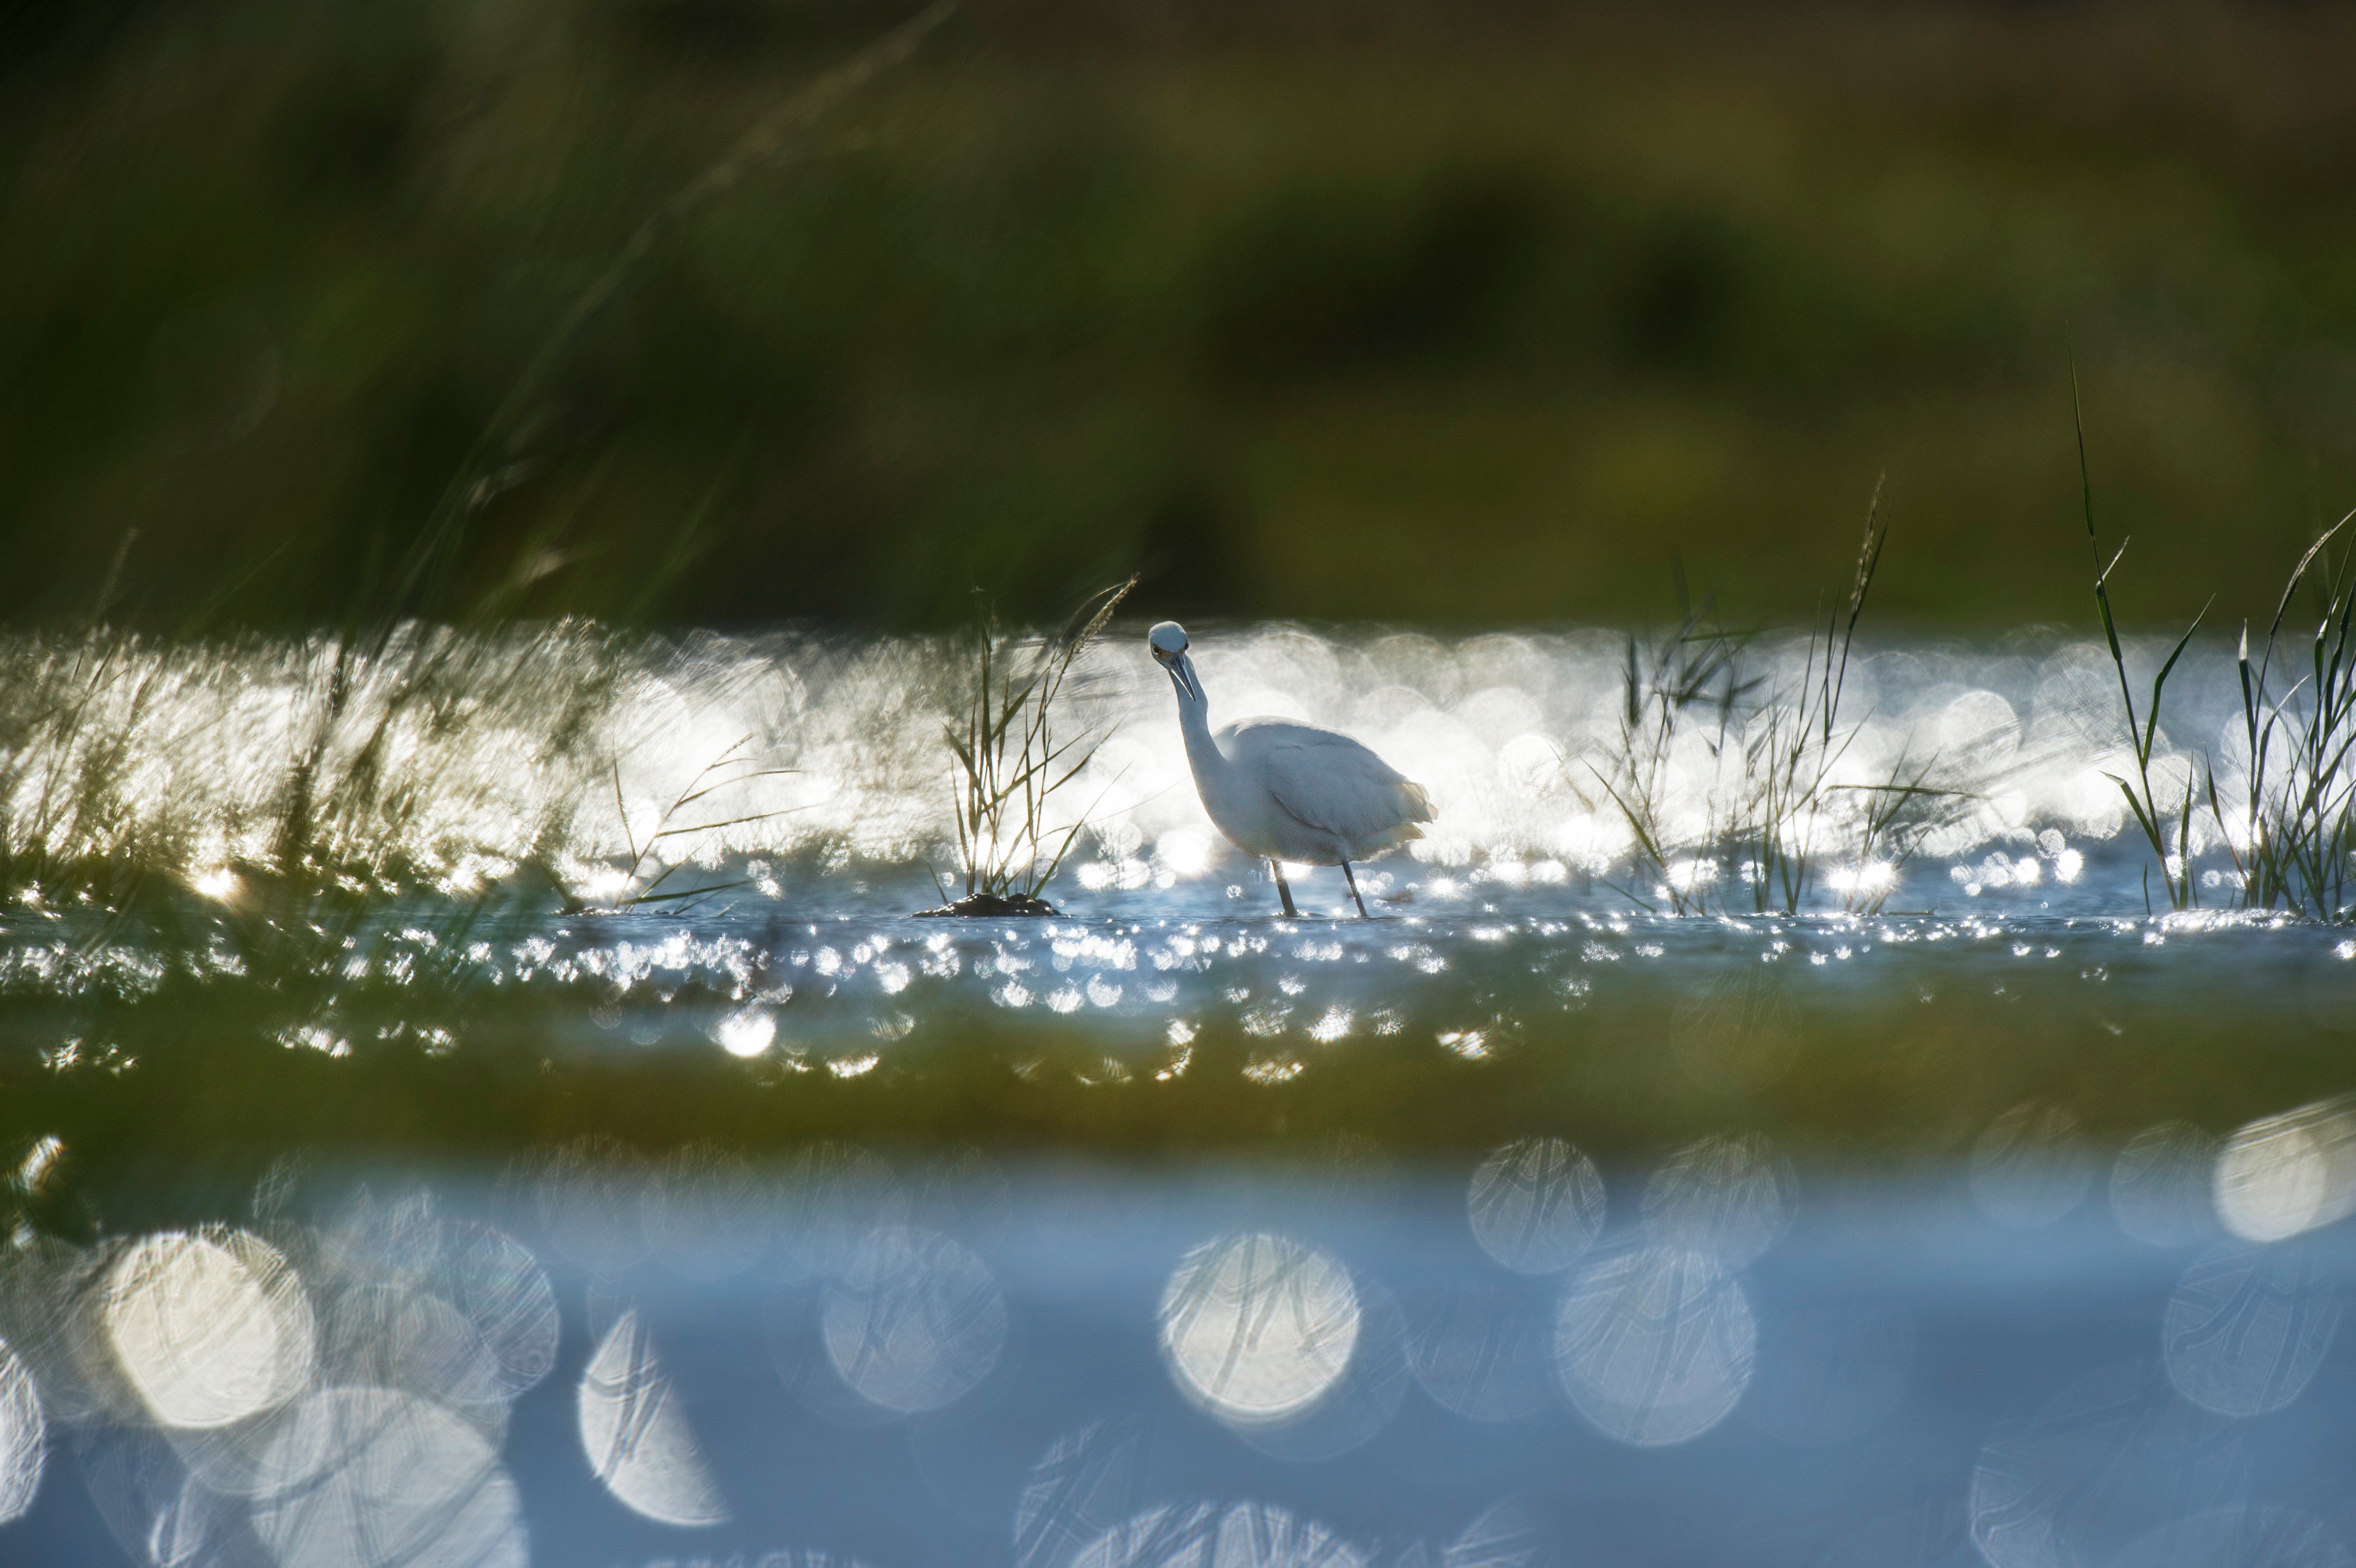
water, nature, branch, bird, wildlife, ice, reflection, fauna